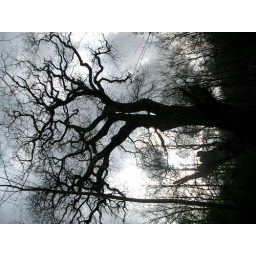
An old and interesting tree in a forest outside Bremmen.